Gianni Morbidelli

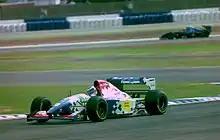
Morbidelli driving his Footwork FA15 during the 1994 British Grand Prix.

Resuming his F1 career at the end of the season, Morbidelli competed in the final two races of the season with Minardi, where he remained until the end of . He briefly joined Ferrari for the 1991 Australian Grand Prix, drafted in after Alain Prost was fired by the team, where Morbidelli earned his first Formula One points, earning half a point for 6th after a rain-shortened race. A lack of sponsorship led to him leaving Minardi to rejoin Italian Touring Cars for 1993, where he drove an Alfa Romeo 155 to two wins for Alfa Corse, before being hired by Footwork Arrows for . He managed four-point-scoring positions in two years with the team, including his only podium place finish in the 1995 Australian Grand Prix, earning third place in a race of high attrition. Morbidelli became Footwork Arrows' most successful driver, with a total of eight points for the team.